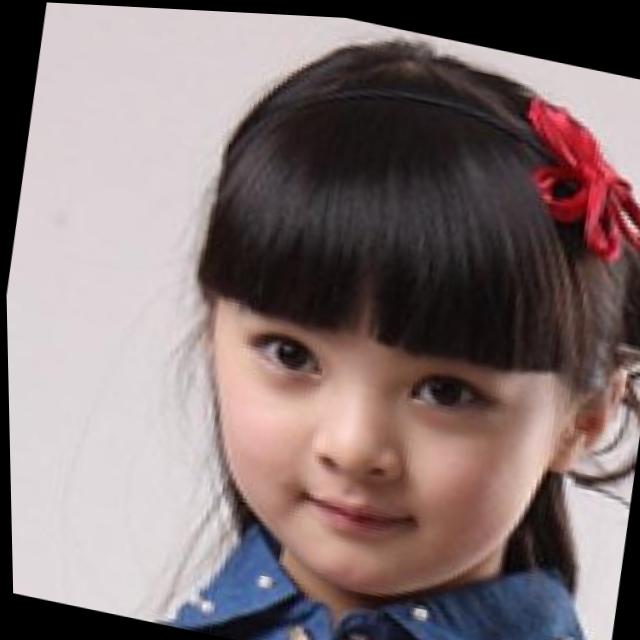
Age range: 0-12